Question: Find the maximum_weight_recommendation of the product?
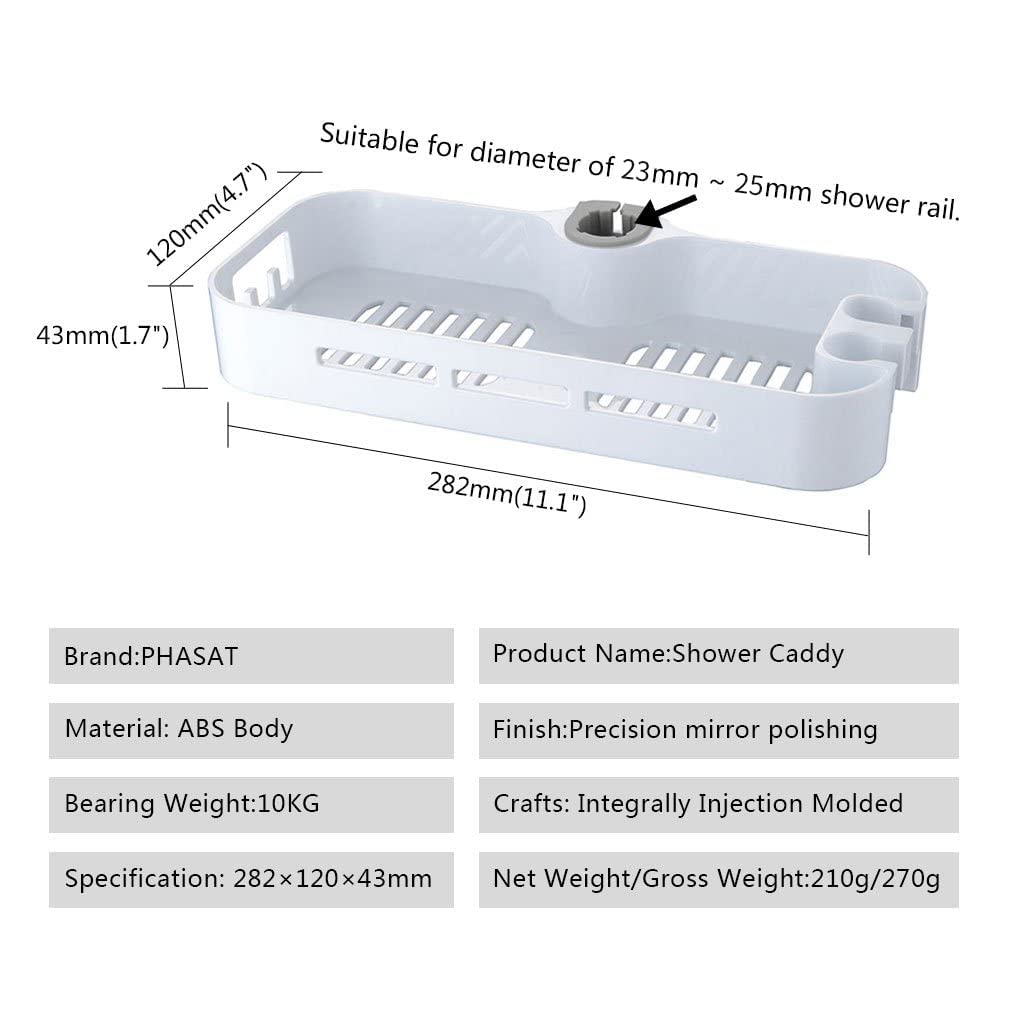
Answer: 10.0 kilogram